Infrared detector

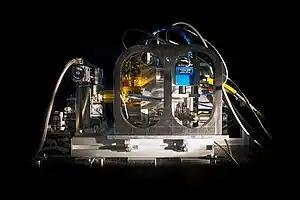
Prototype of high-speed infrared detector installed on the PIONIER instrument at ESO’s Paranal Observatory.

An infrared detector is a detector that reacts to infrared (IR) radiation. The two main types of detectors are thermal and photonic (photodetectors).